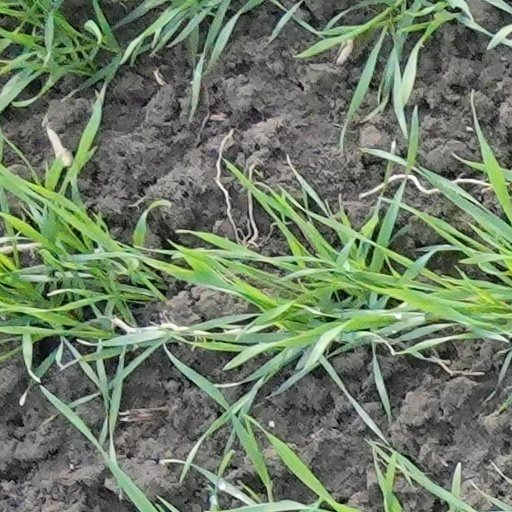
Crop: wheat